South Brooklyn Marine Terminal

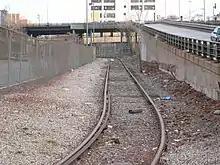
Connector from waterfront to 38th Street Yard and the South Brooklyn Railway.

The New York and South Brooklyn Ferry operated a ferry from the Battery Maritime Building (formerly known as Municipal Ferry Pier) to the South Brooklyn/39th Street Ferry Terminal, where rail transfer (to the South Brooklyn Railway) was possible until 1935.